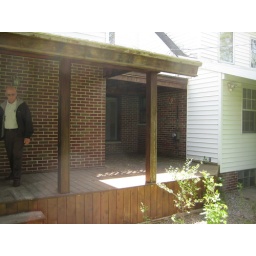
deck goes over to front living room window and side kitchen window. deck needs some work in that back corner